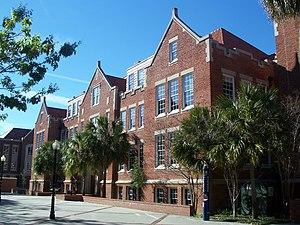
Subtropics est une revue littéraire américaine fondée par l'Université de Floride à Gainesville.